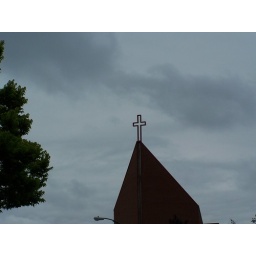
I love the look of the cross against the gray sky....